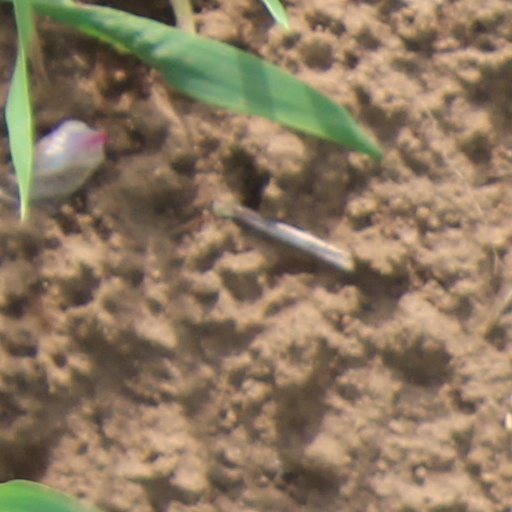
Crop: wheat